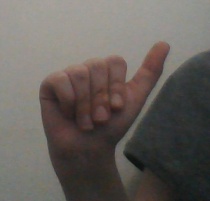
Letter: dhad